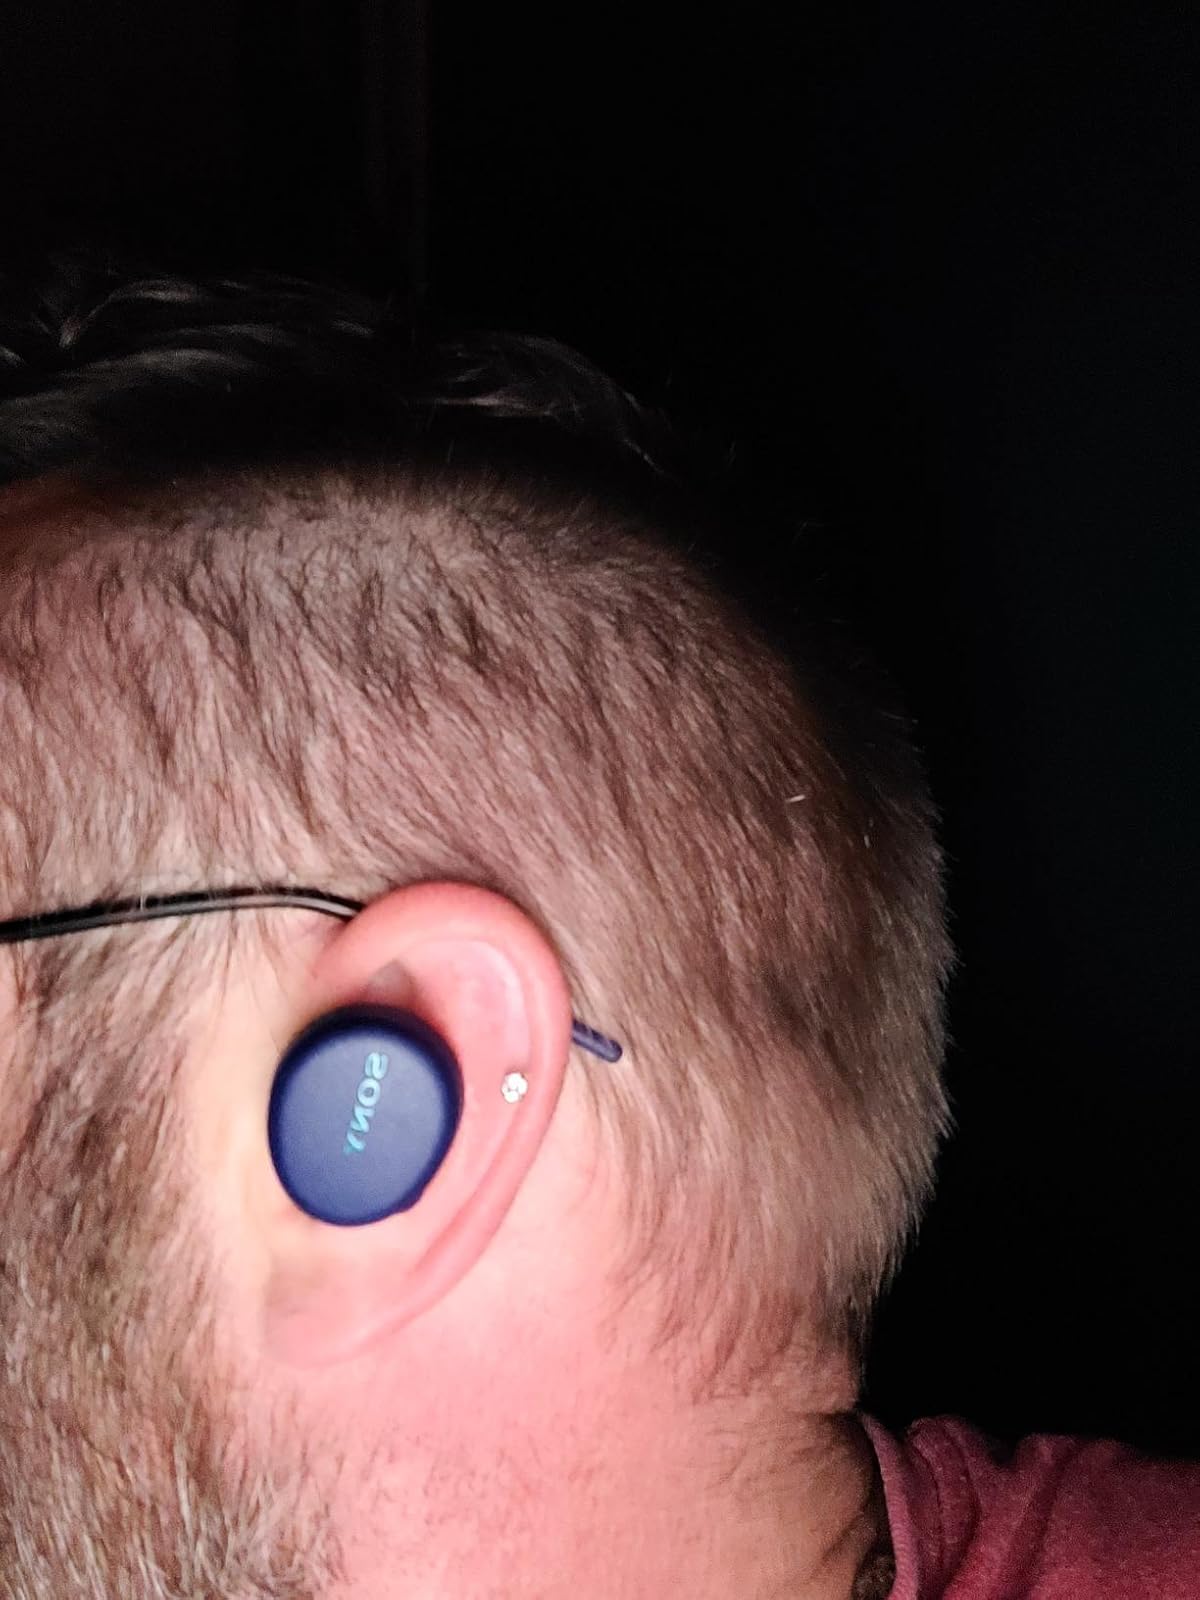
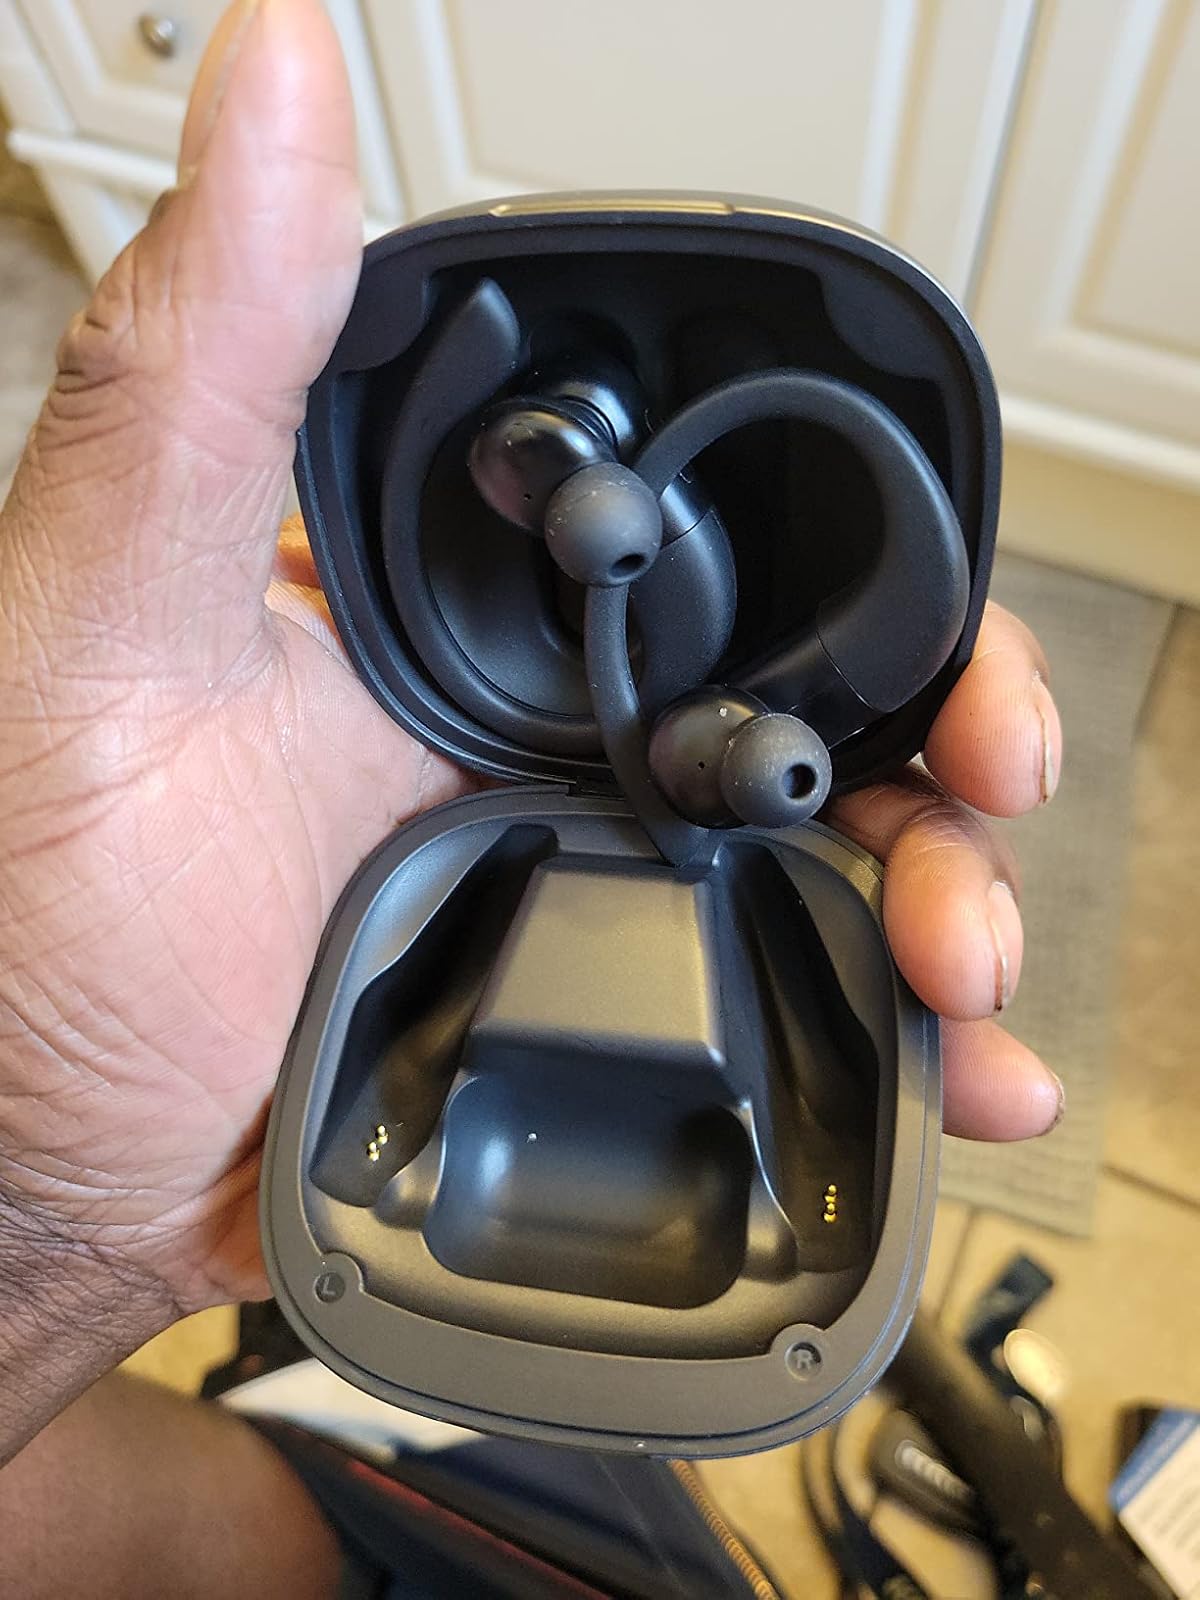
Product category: earbuds
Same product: no